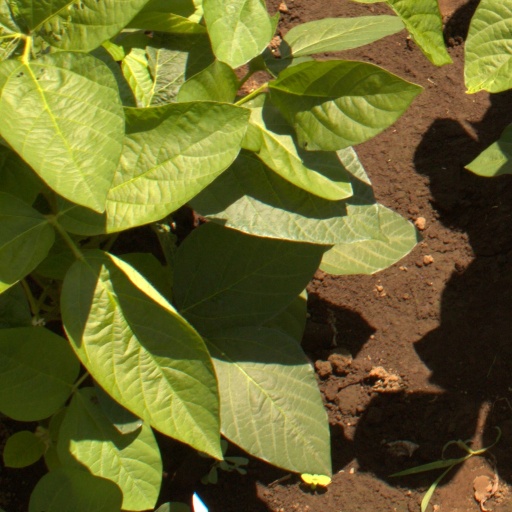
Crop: soybean